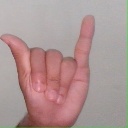
अक्षर: य